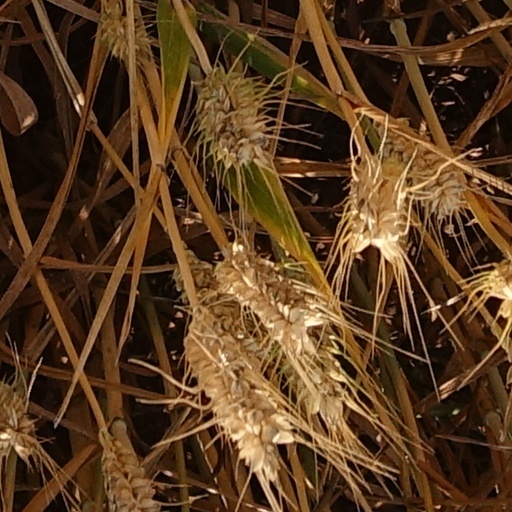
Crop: wheat